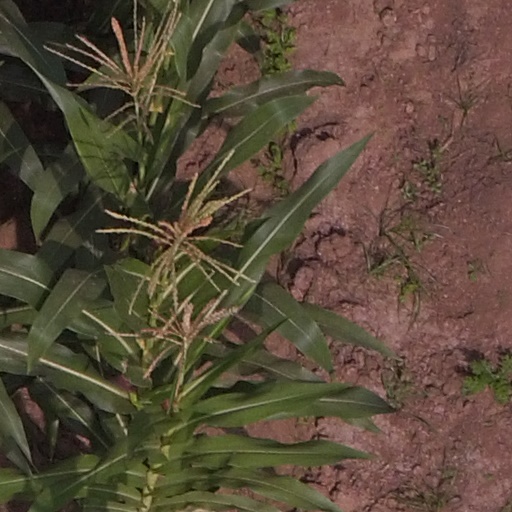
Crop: maize; corn